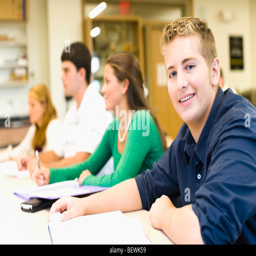
portrait of a student sitting in a library